Safiya Bukhari

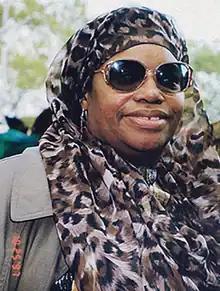

Safiya Bukhari (born Bernice Jones; April 2, 1950 – August 24, 2003) was an American member of the Black Panther Party. She was a co-founder of the Free Mumia Abu-Jamal Coalition (NYC) and the Jericho Movement for U.S. Political Prisoners and Prisoners of War, and was the vice president of the Republic of New Afrika.